Ujjwala Majumdar

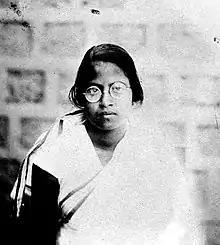
Ujjawla Majumdar

Ujjwala Majumdar (21 November 1914 – 25 April 1992) was an Indian revolutionary, far-left leader, and social activist.